Austin Cemetery

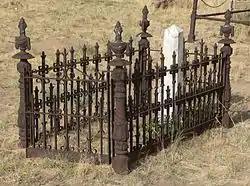
Grave with enclosure in Masonic section of cemetery

The Austin Cemetery, is a cemetery whose first known burials were in 1863 in Austin, Nevada, United States. It was listed on the National Register of Historic Places in 2003.